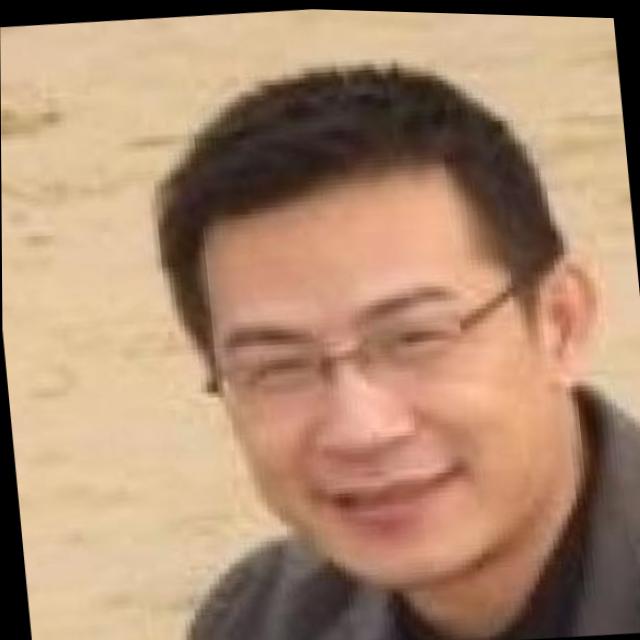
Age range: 45-64